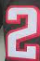
Number: 2